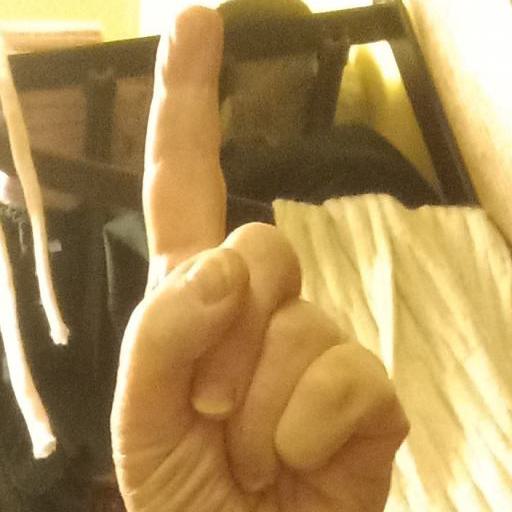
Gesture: one